Arda Turan

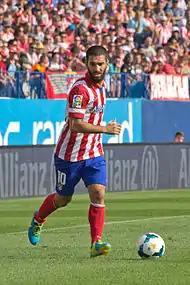
Turan playing for Atlético Madrid in 2013

In the late hours of 9 August 2011, it was announced Turan would be joining Atlético Madrid for a €12 million transfer fee plus bonuses, making him the most expensive Turkish footballer of all-time.